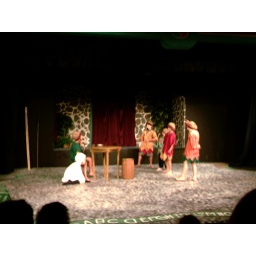
htat's justin in the brown shirt